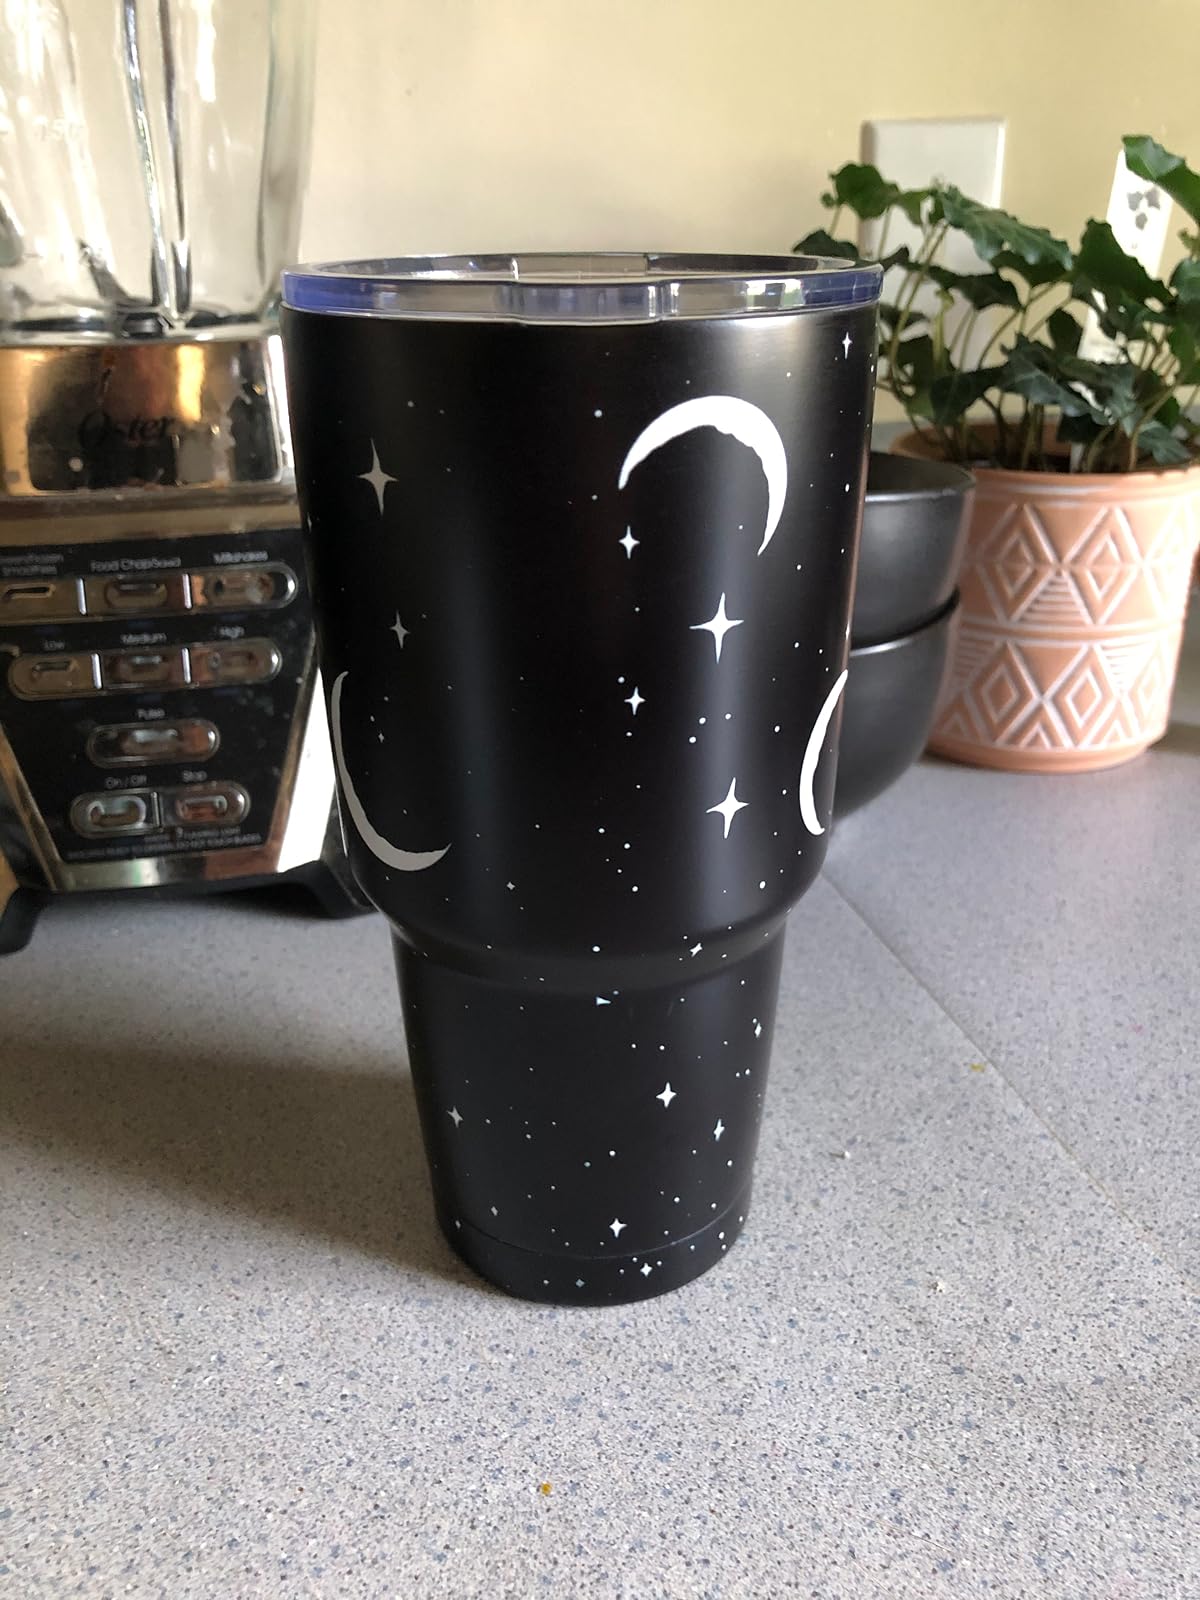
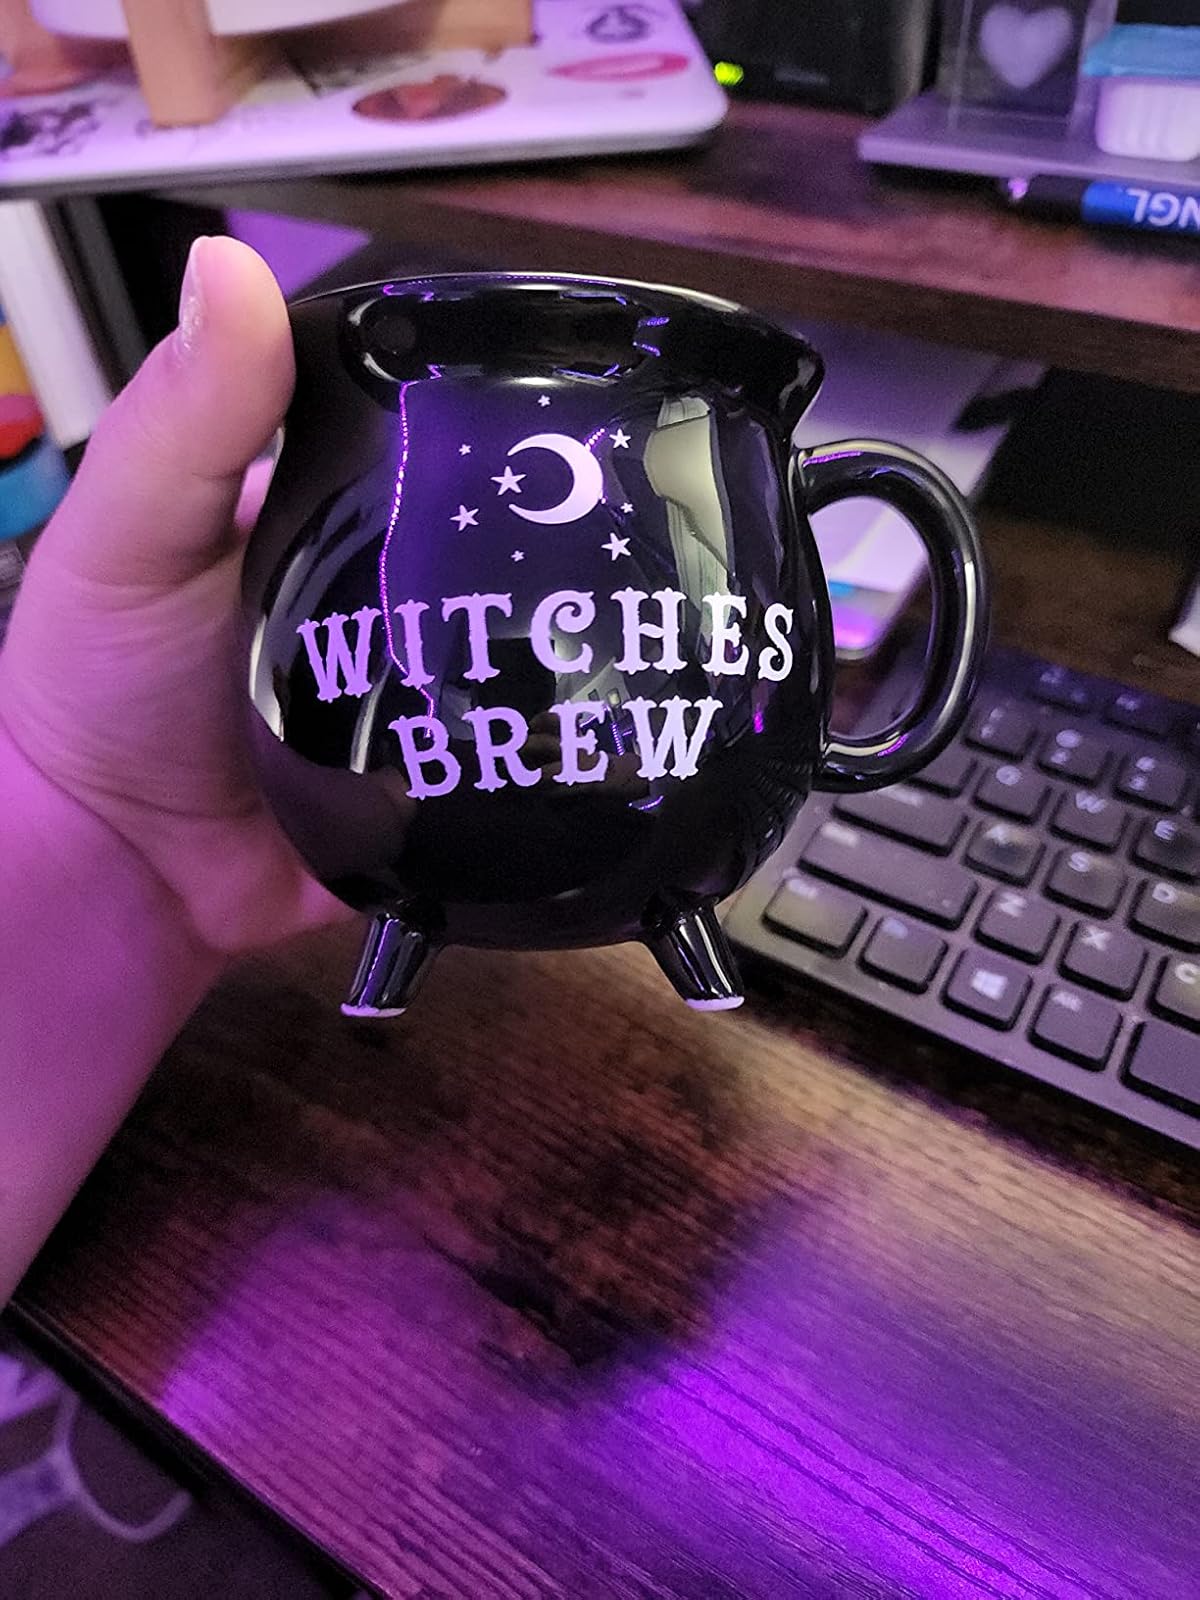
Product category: items_mug
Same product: no